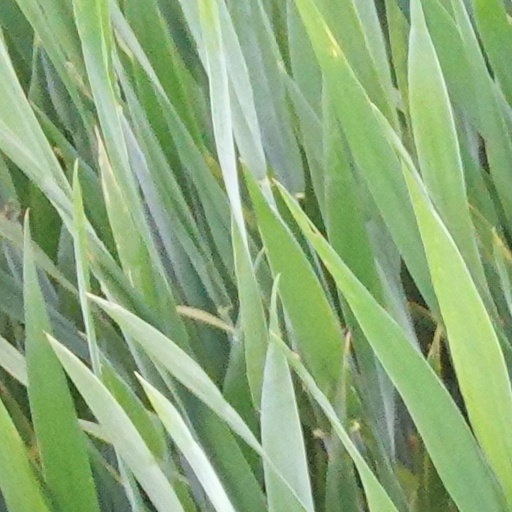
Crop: wheat